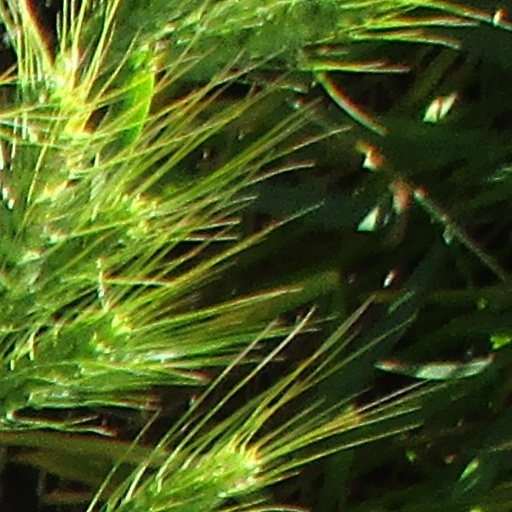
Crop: wheat